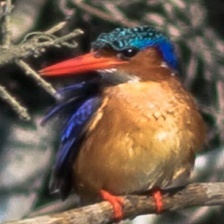
Species: MALACHITE KINGFISHER
Scientific name: CORYTHORNIS CRISTATUS